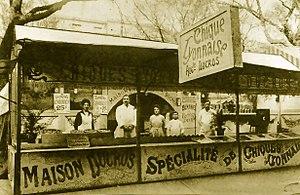
Baraque foraine à la Foire Saint-André d'Avignon au début du XXe siècle
La foire de la Saint-André d'Avignon, avec ses sept siècles et demi d'existence, est la plus ancienne foire de Vaucluse. Elle se déroule durant deux jours, pendant lesquels elle se jumelle avec le marché de Noël d'Avignon.
Un forain est un propriétaire ou un employé des grandes et petites attractions, des manèges, des stands de foire, des étals de foire et de marché. Les entreprises foraines étant pour la plupart familiales, le terme « forain » s'applique par extension à la famille de ces personnes.